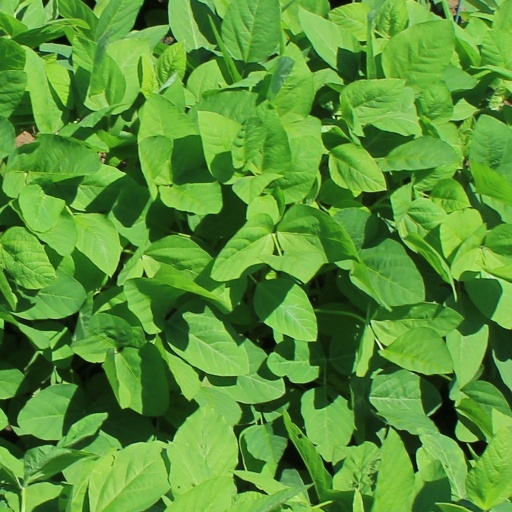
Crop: soybean